Thomas Whitehead (businessman)

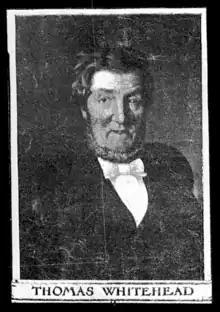
Thomas Whitehead

Thomas Whitehead (1787–1859) was a prominent business man in Rawtenstall, Lancashire. With David and Peter established Thomas Whitehead and Brothers in 1815.